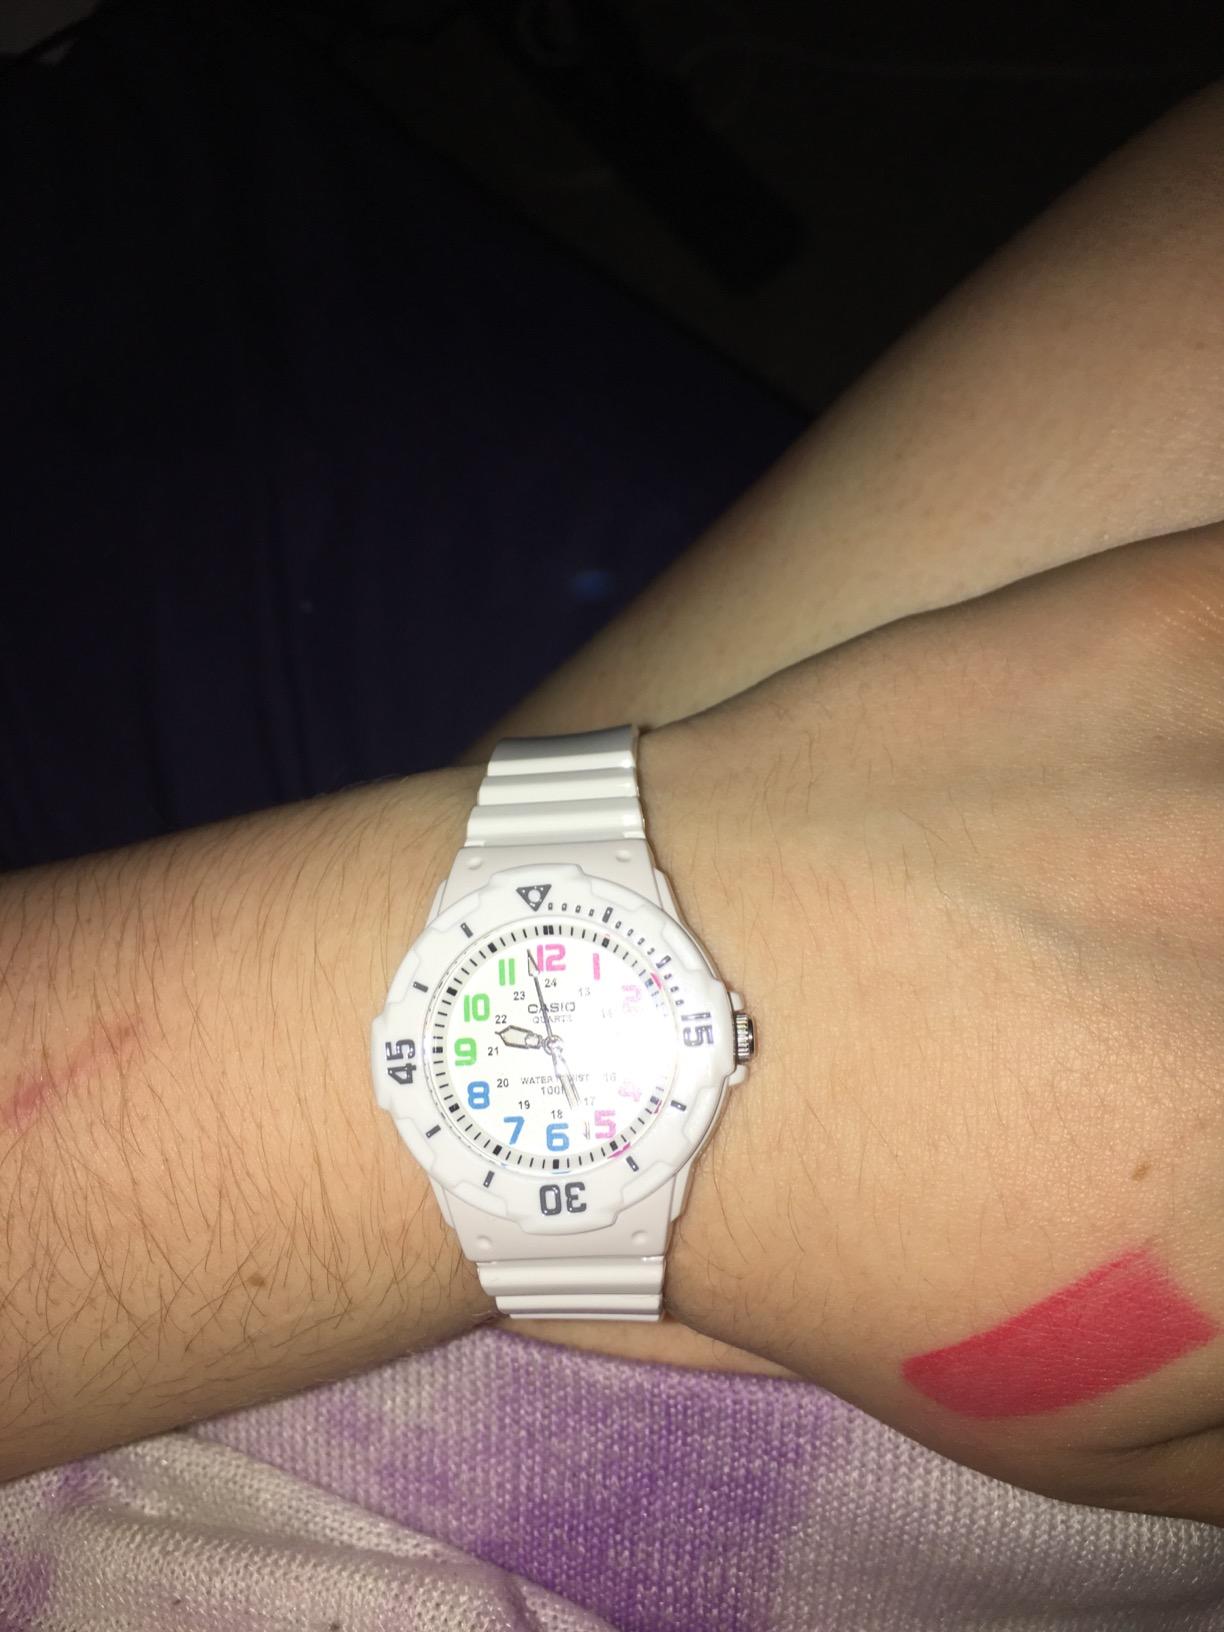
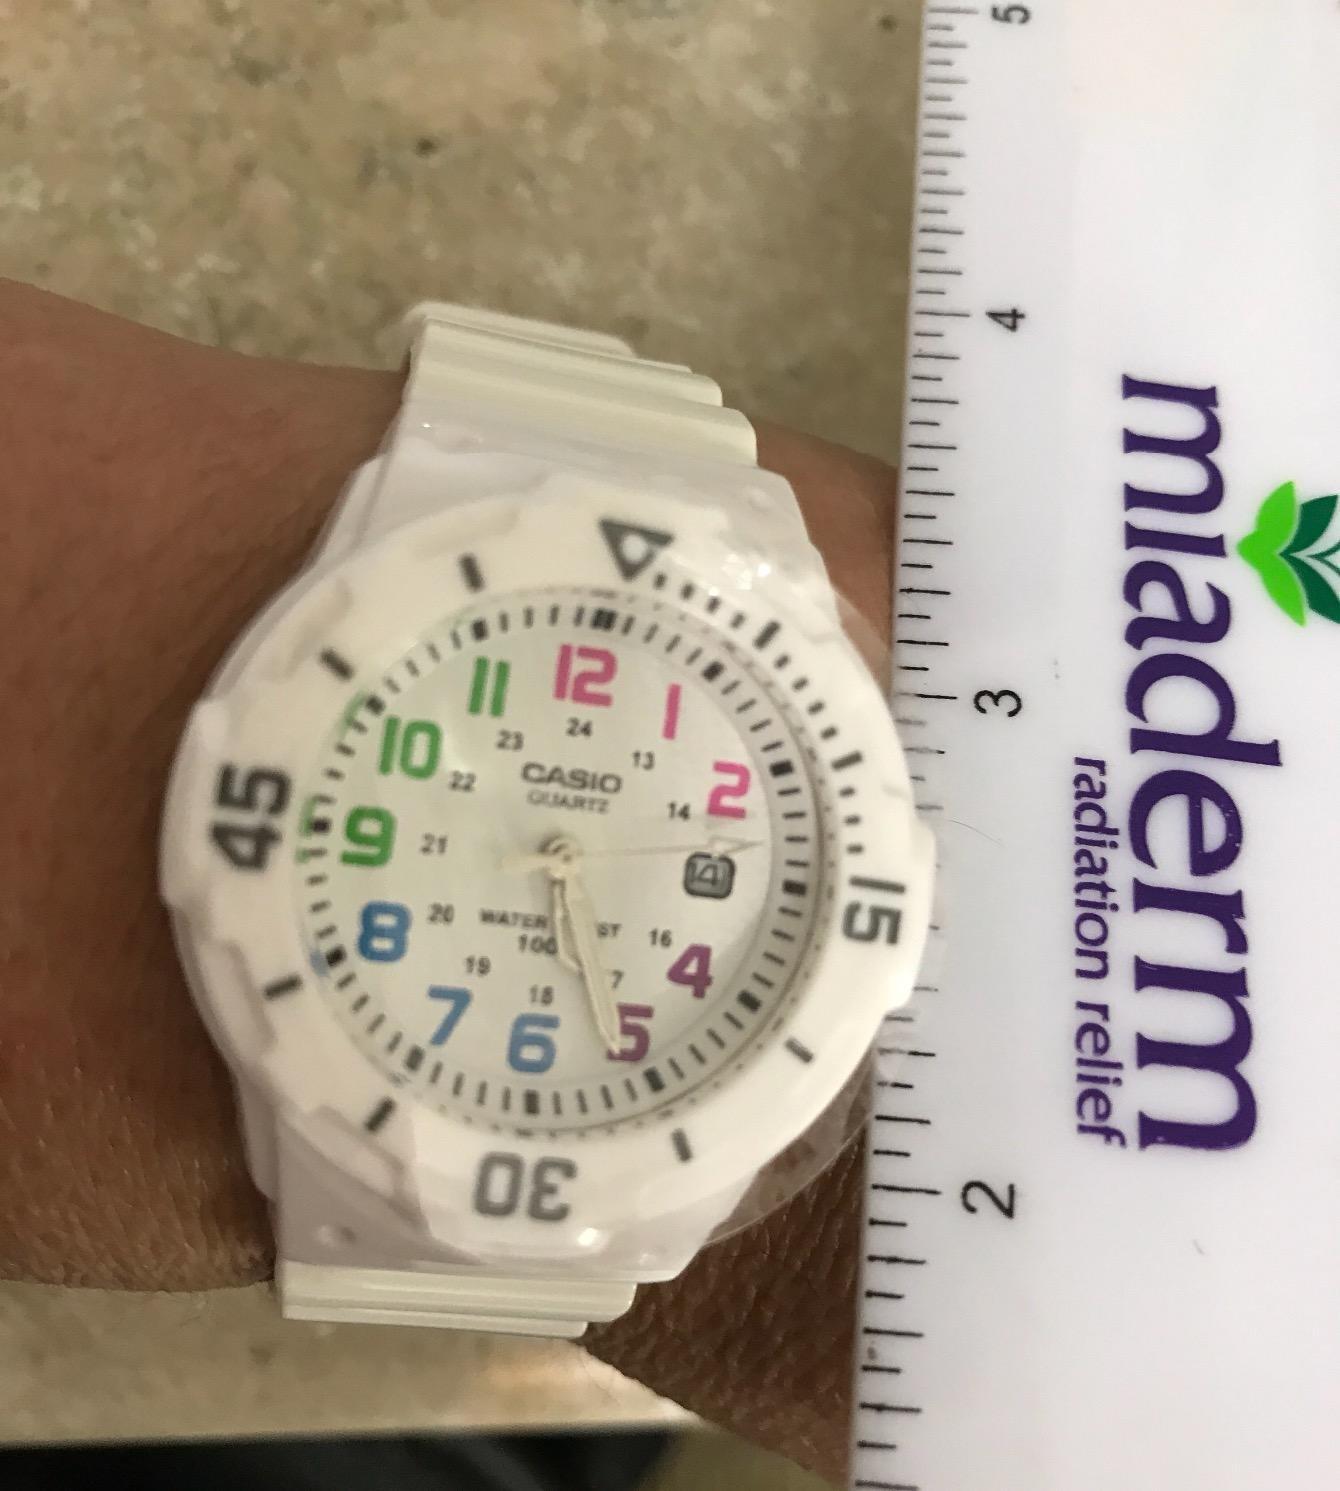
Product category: accessories_watch
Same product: yes